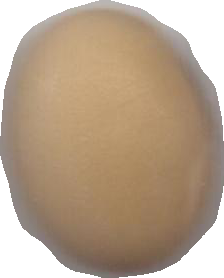
Variety: Anjasmoro